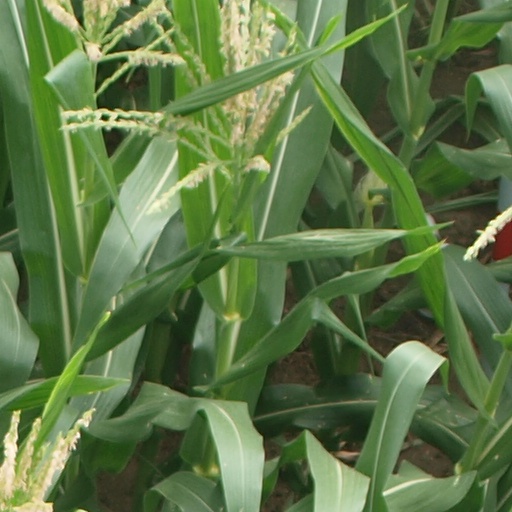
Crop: maize; corn